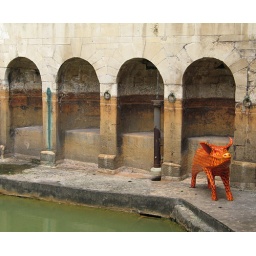
City of Bath, orange pig in the Roman baths.